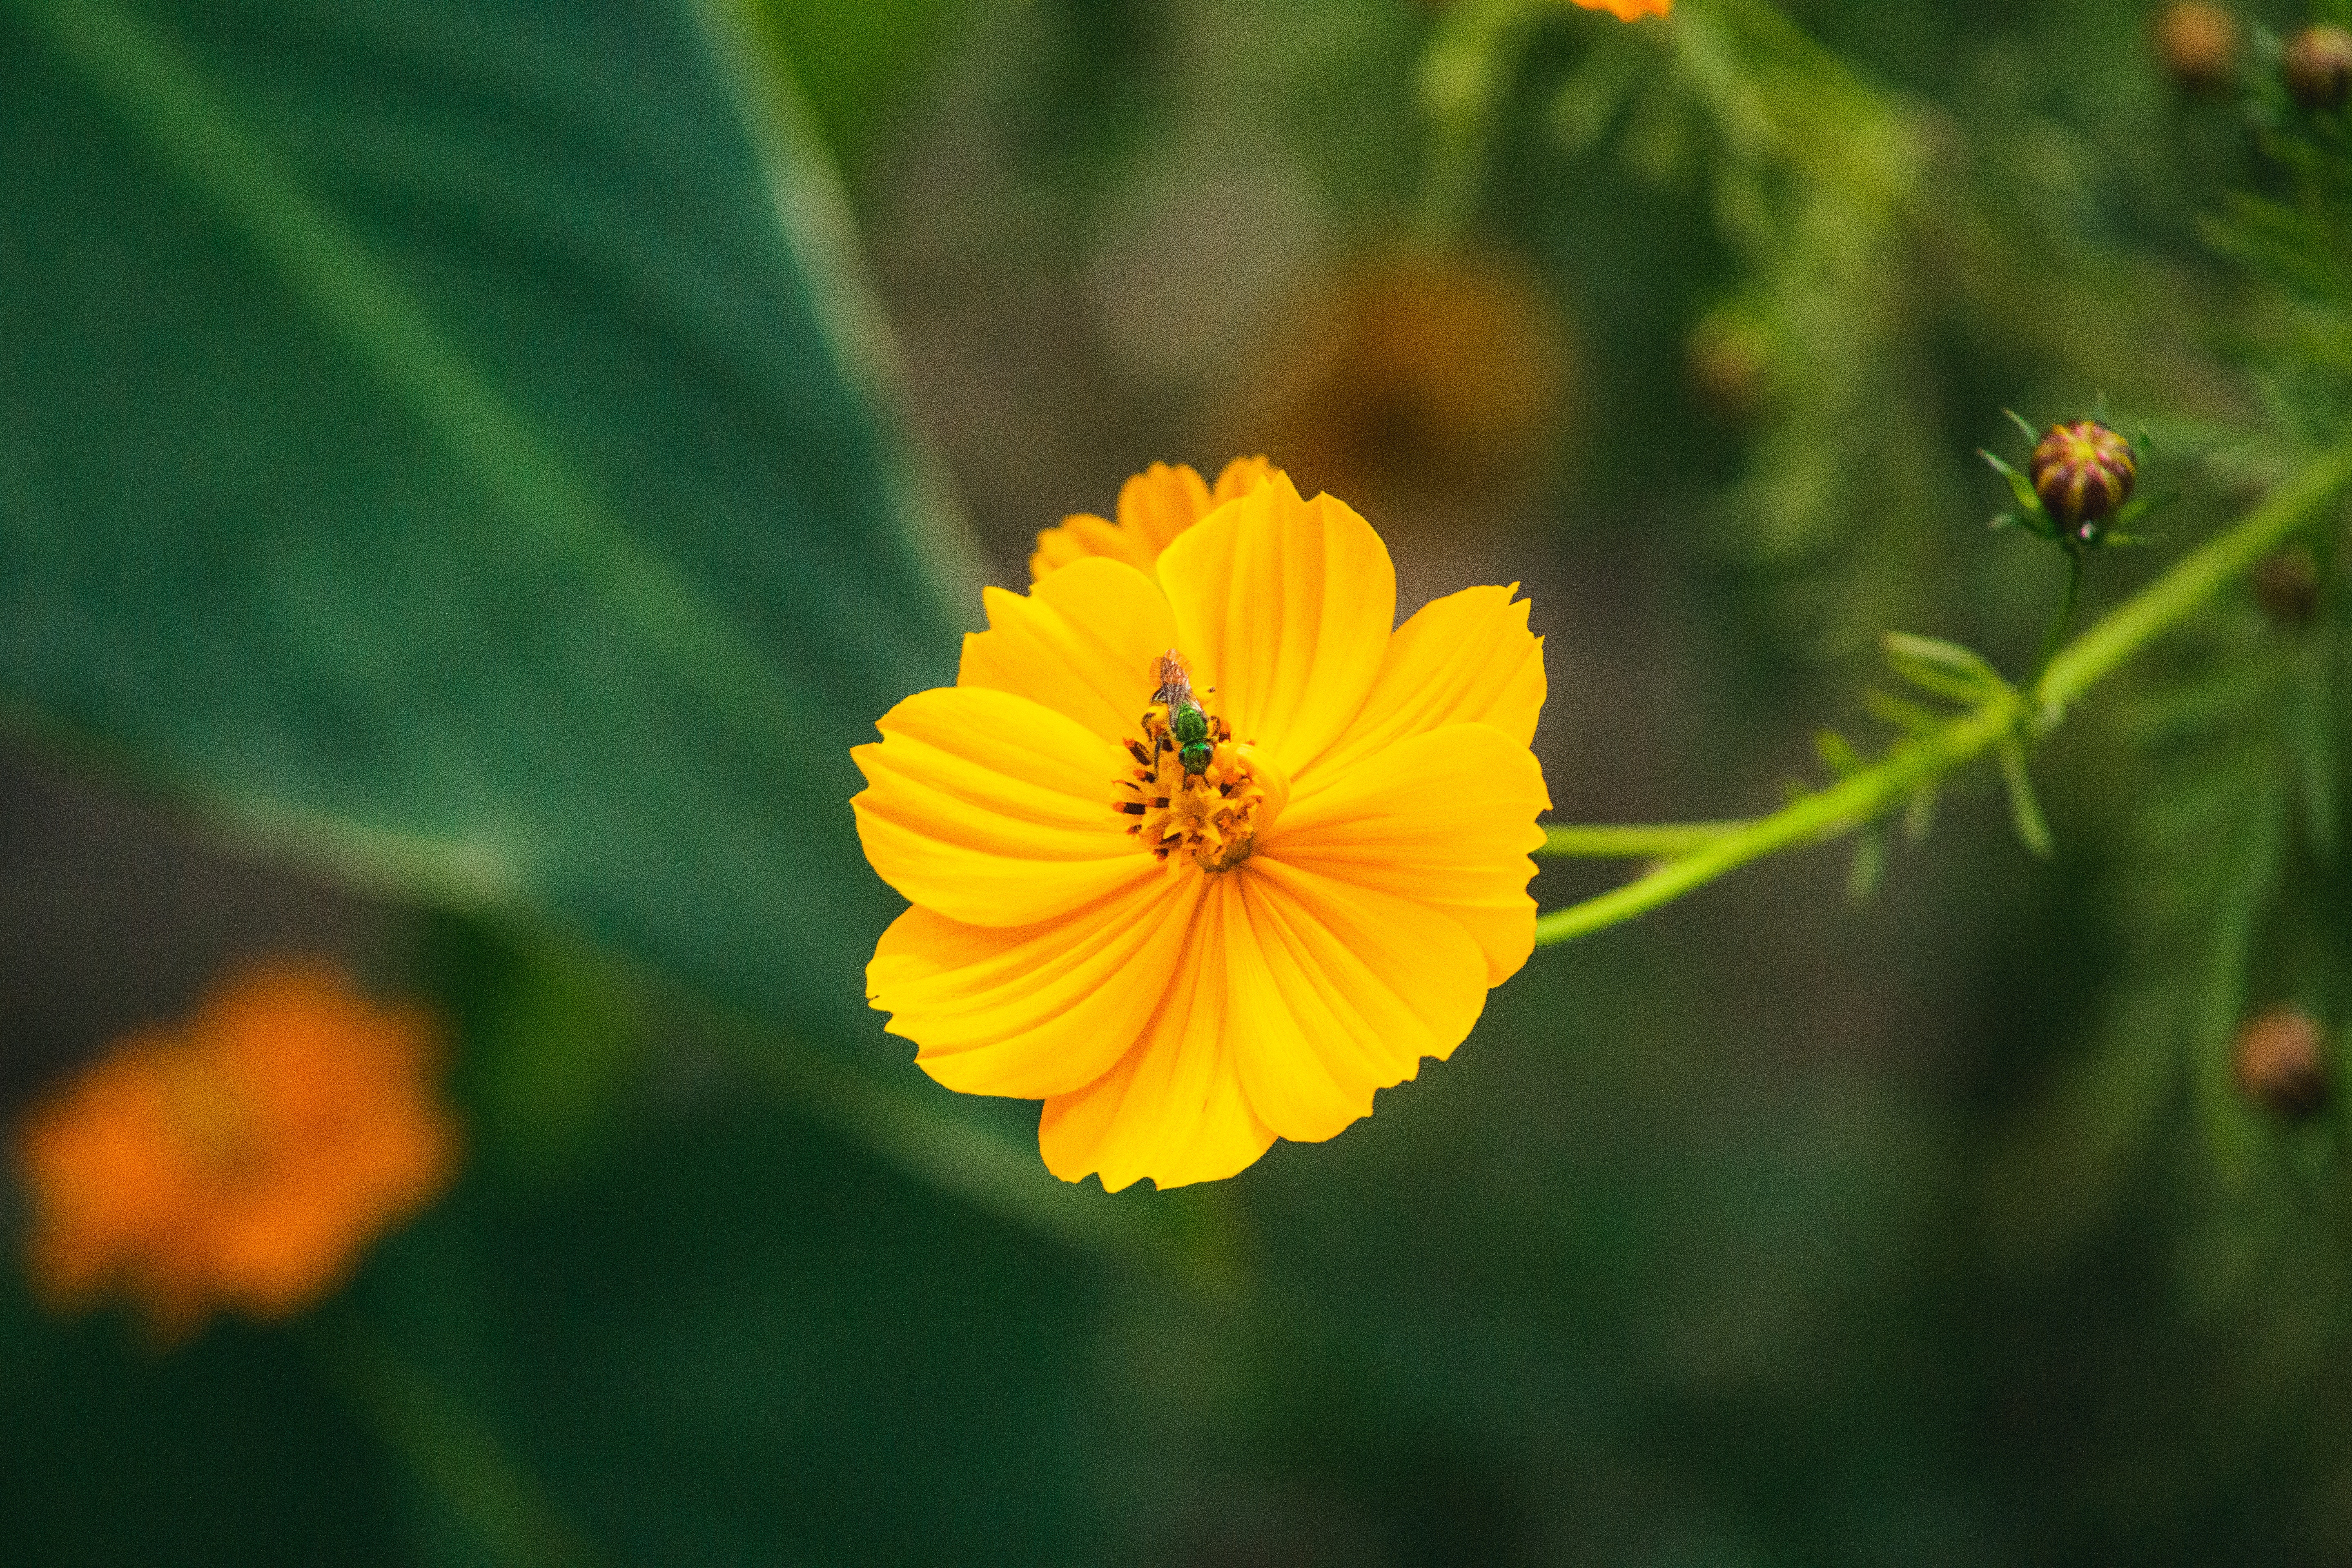
flower, plant, petal, leaf, grass, tree, annual plant, flowering plant, daisy family, pollen, wildlife, macro photography, landscape, herbaceous plant, wildflower, peach, Pedicel, plant stem, coquelicot, natural landscape, poppy family